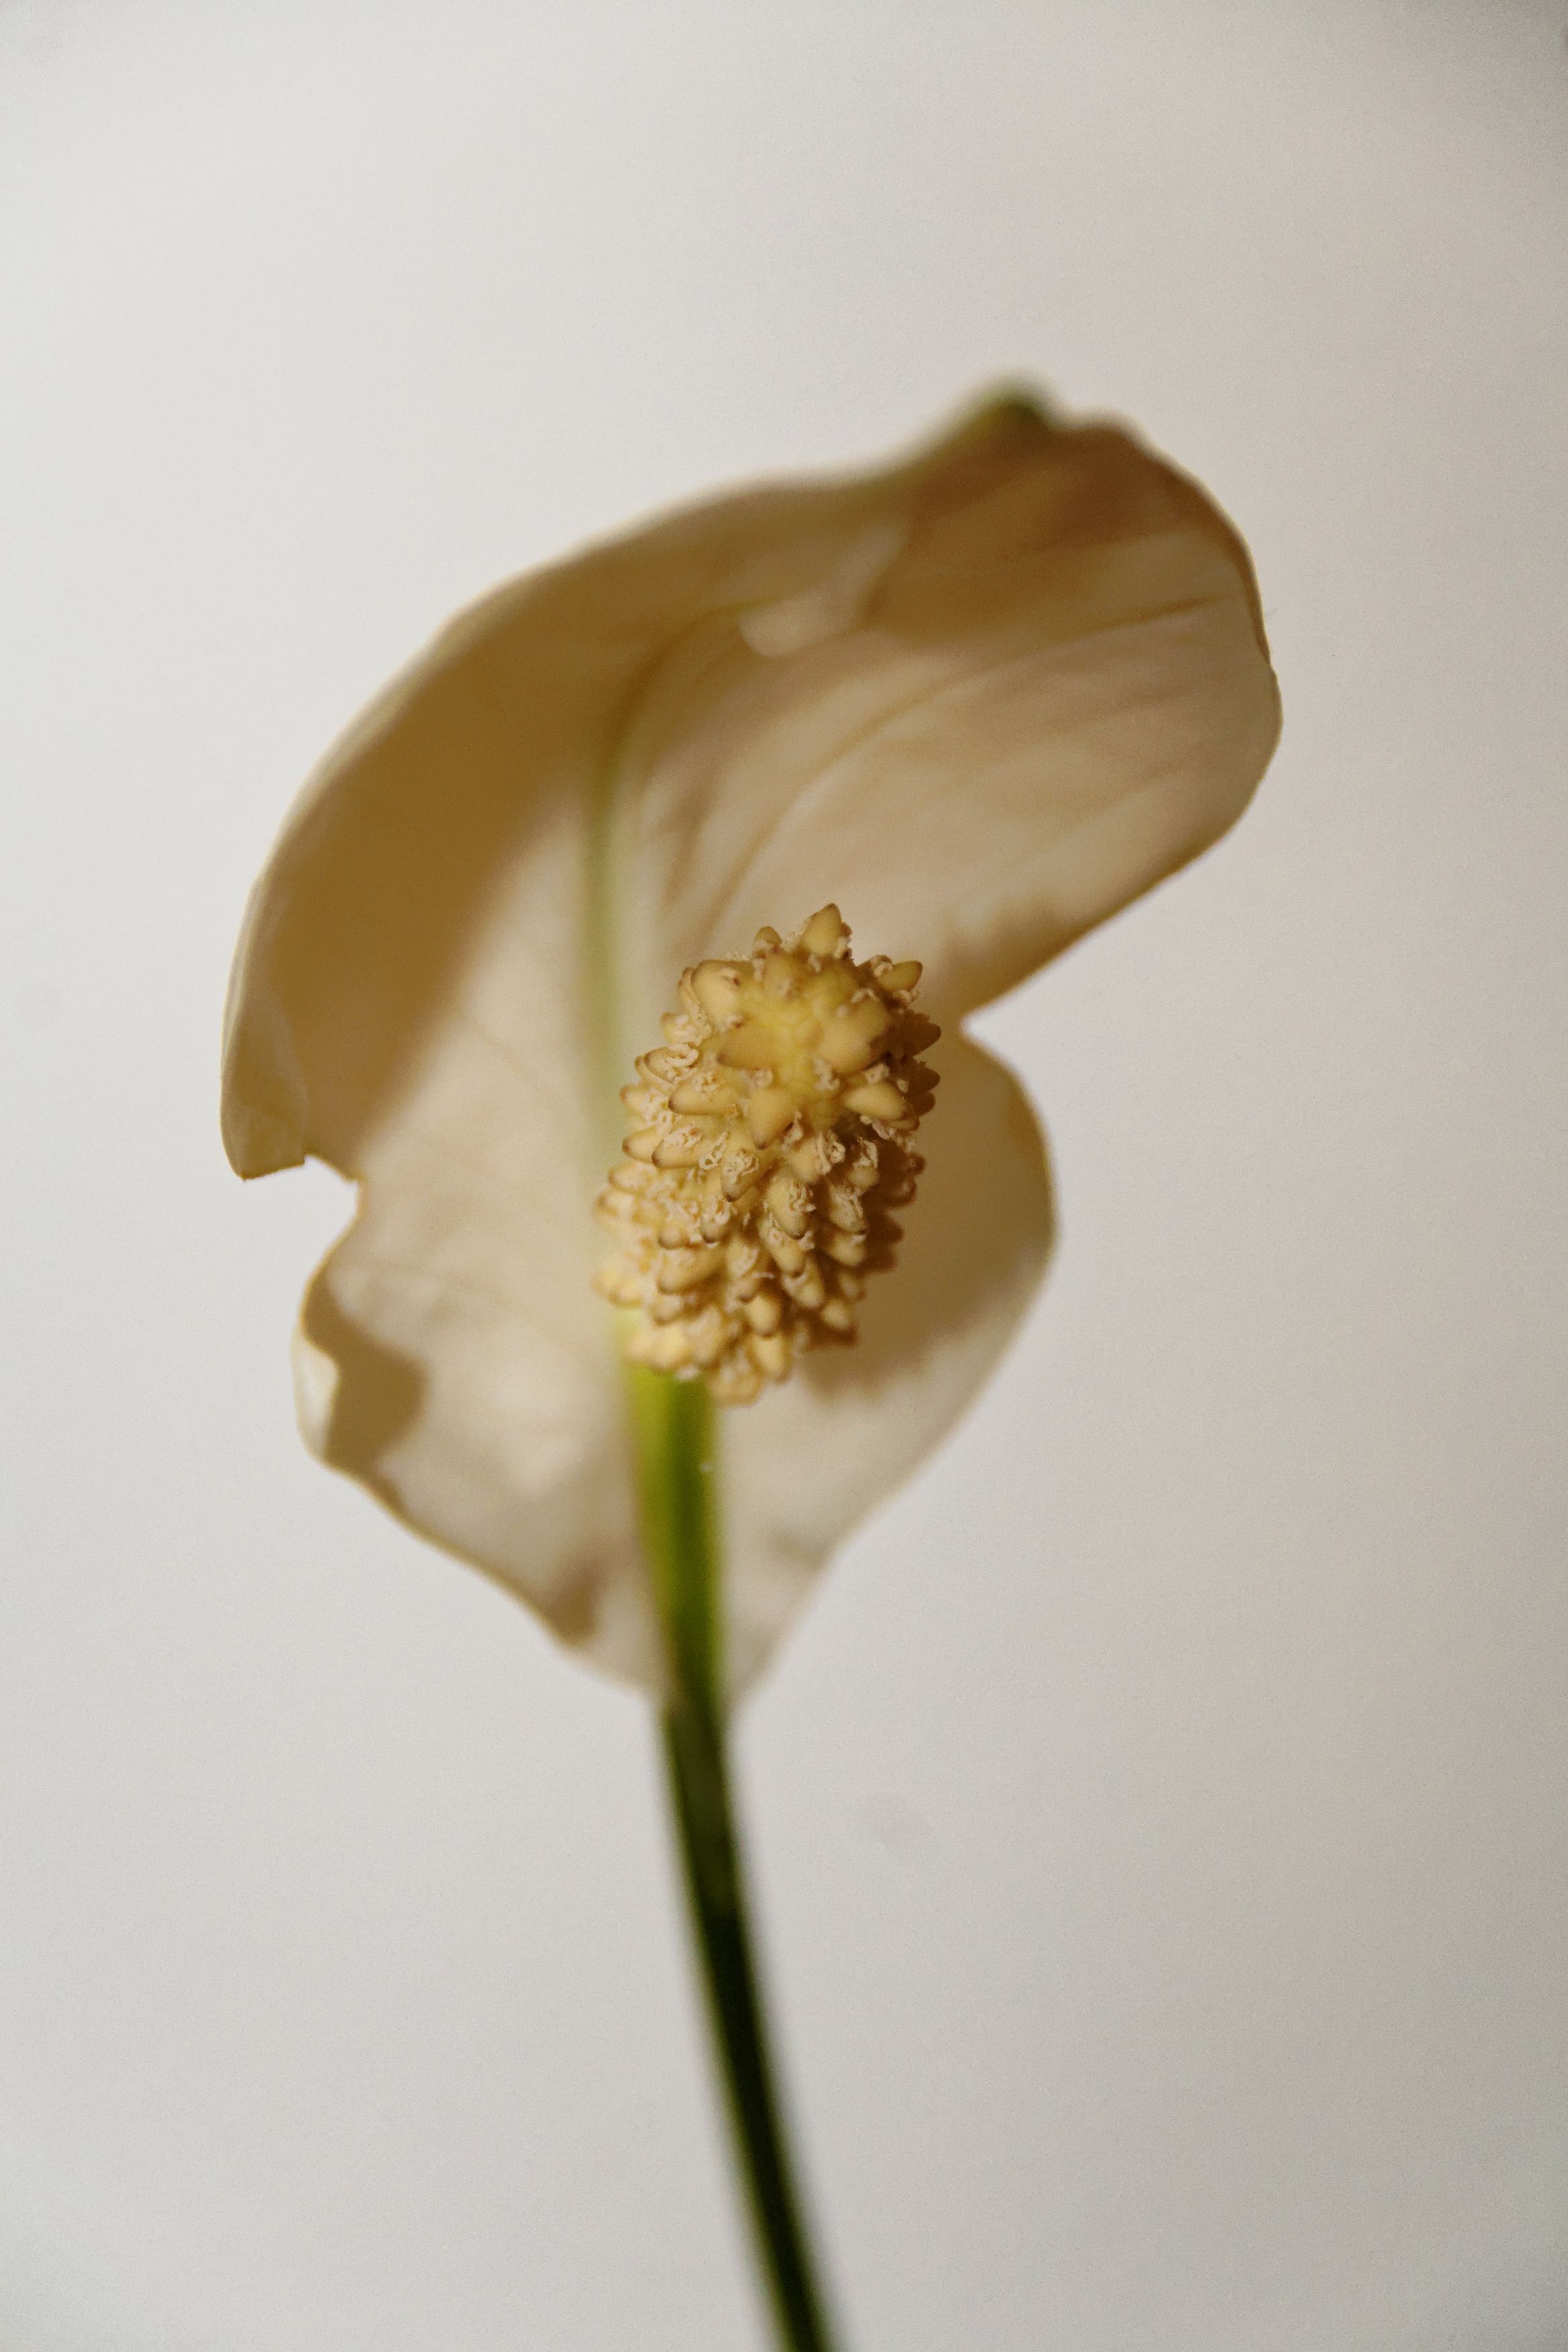
nature, blossom, plant, white, photography, leaf, flower, petal, bloom, produce, botany, yellow, close, flora, houseplant, close up, macro photography, ornamental plant, flowering plant, plant stem, land plant